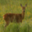
Label: deer